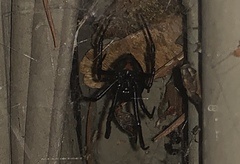
Species: Lactrodectus_hesperus